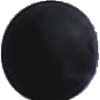
Label: blue_grape